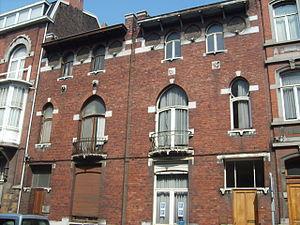
vieux mayeur liege
La ville belge de Liège compte plus de 200 maisons de style Art nouveau ou en comportant certains éléments.
La Maison Jaspar est un immeuble composé de maisons jumelles de style art nouveau. Elle se trouve dans le quartier de Fragnée, à Liège.